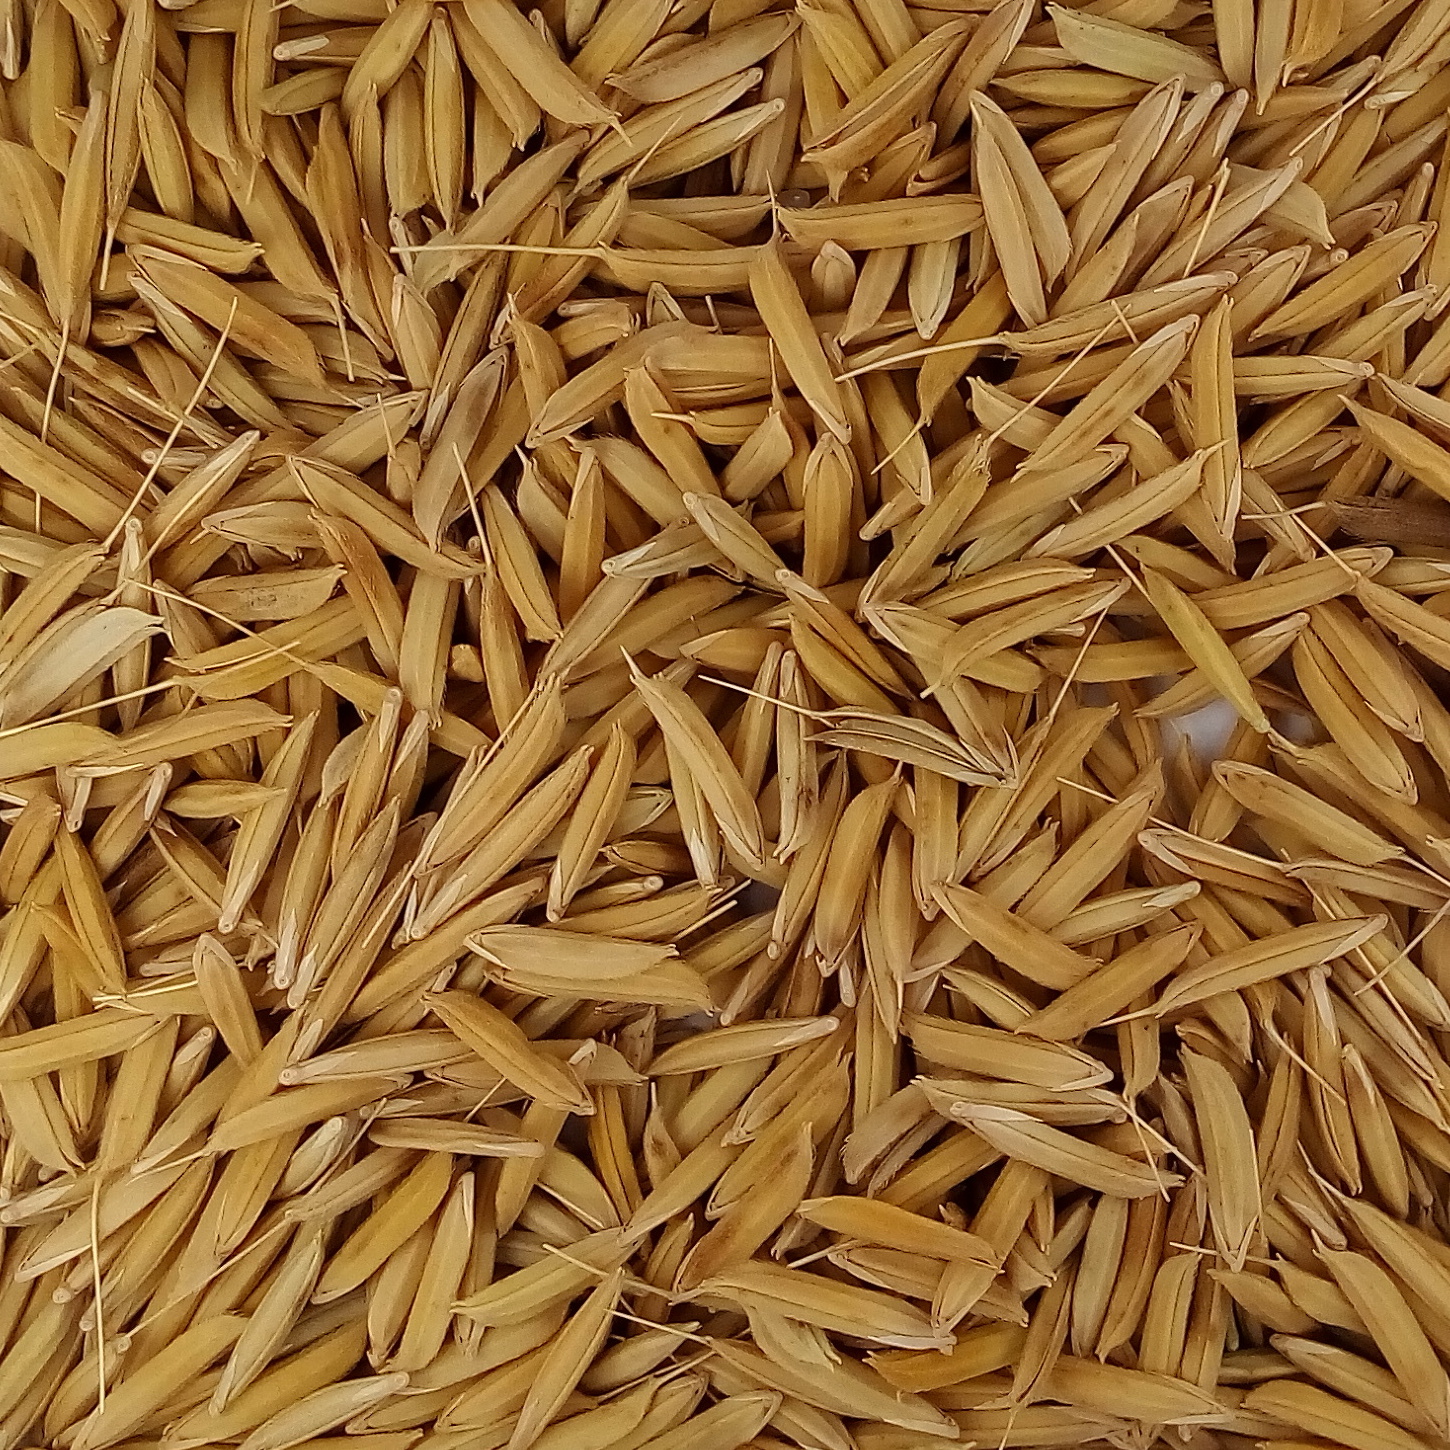
Rice seed variety: 1728